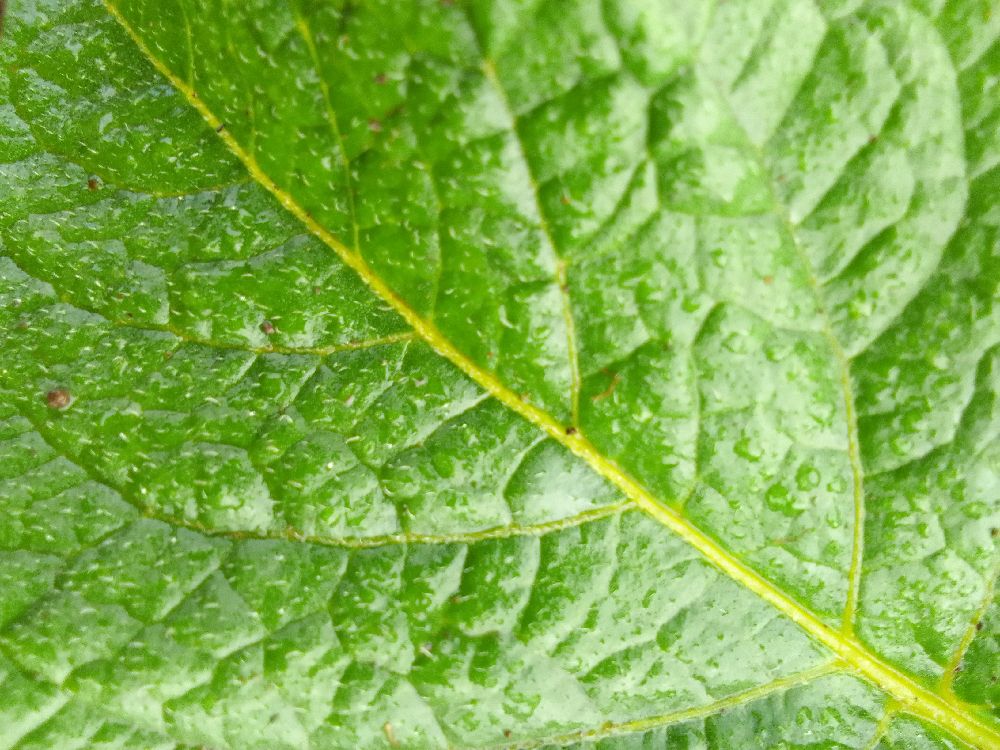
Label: Healthy